Fernandina Island Galápagos tortoise

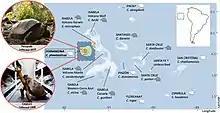
Map showing locations of Galapagos tortoises

Originally known from only one male specimen found (and killed) by members of the 1906 California Academy of Sciences expedition, there were discoveries of putative tortoise droppings and cactus bite marks in 1964 and 2013, and an unconfirmed sighting in 2009.